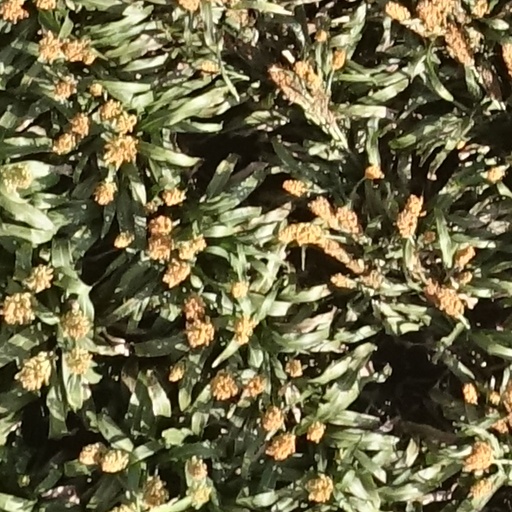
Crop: sorghum